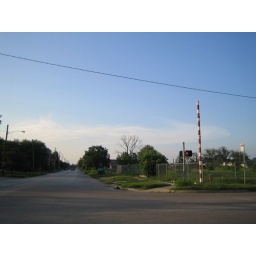
my favorite striped pole in town